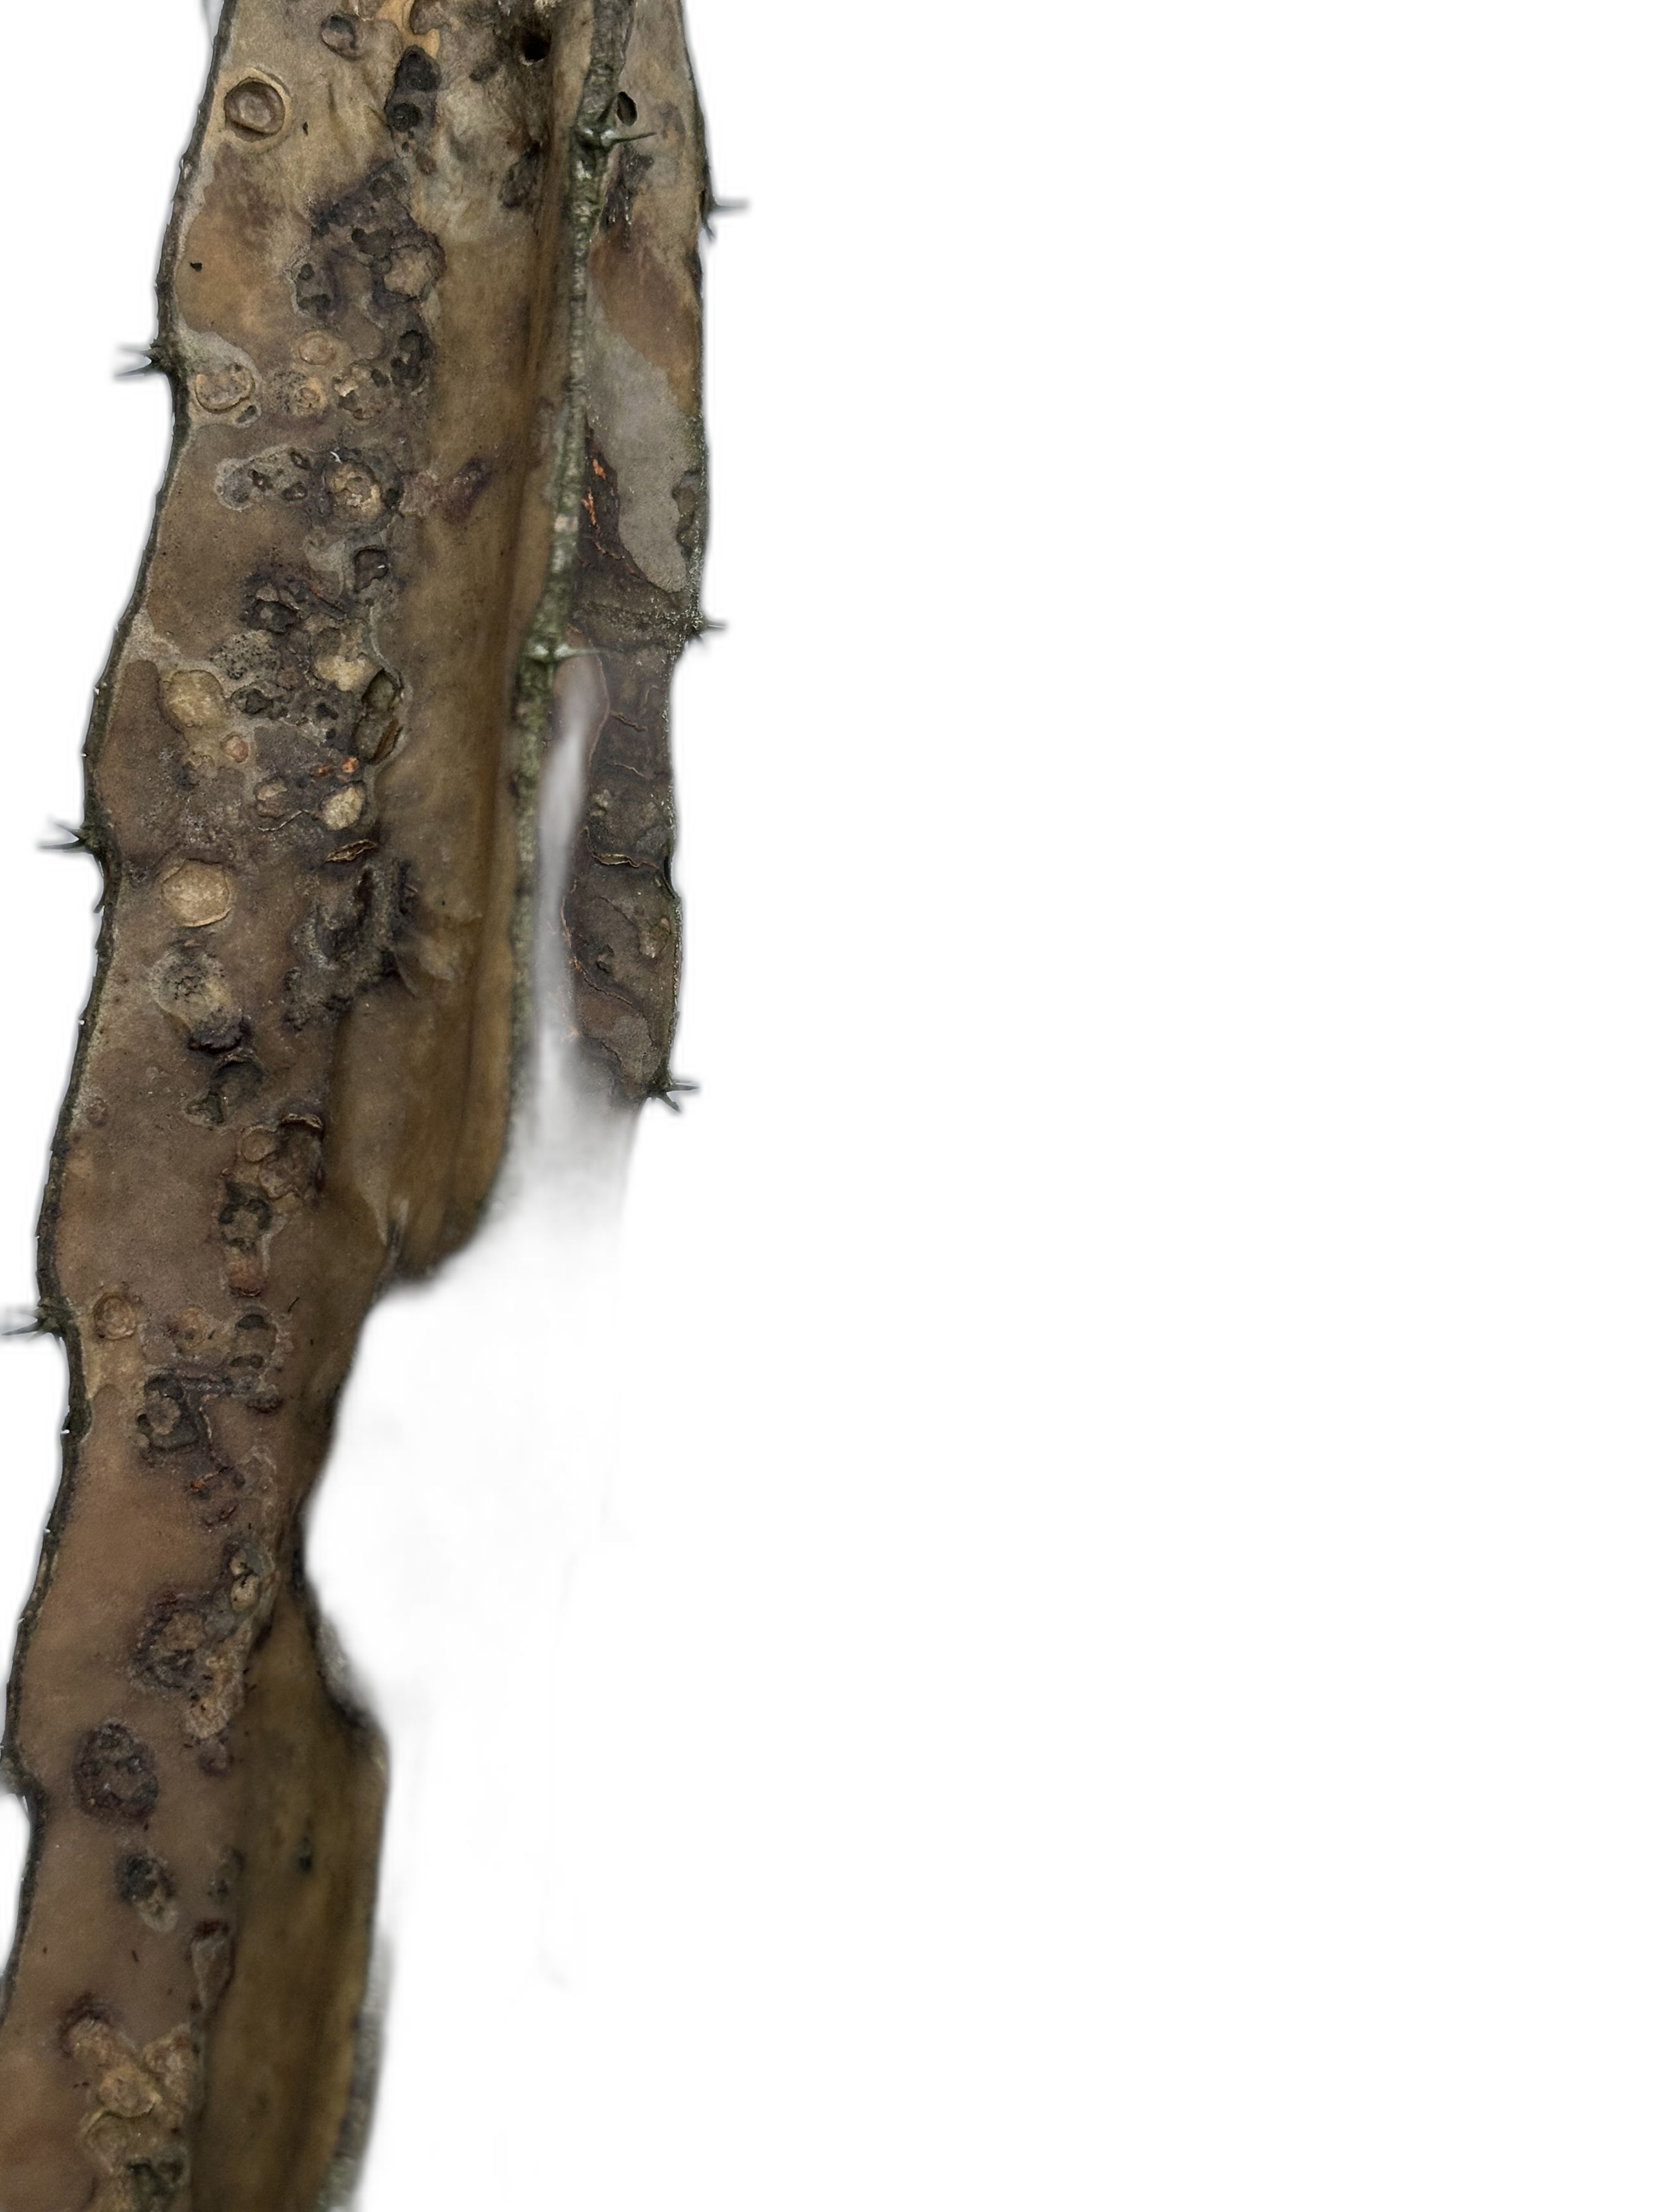
Label: Bad leaf